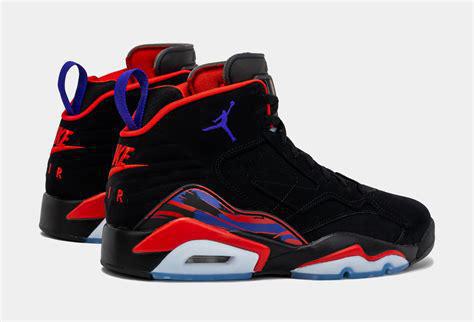
Brand: Jordan
Model: Jumpman MVP